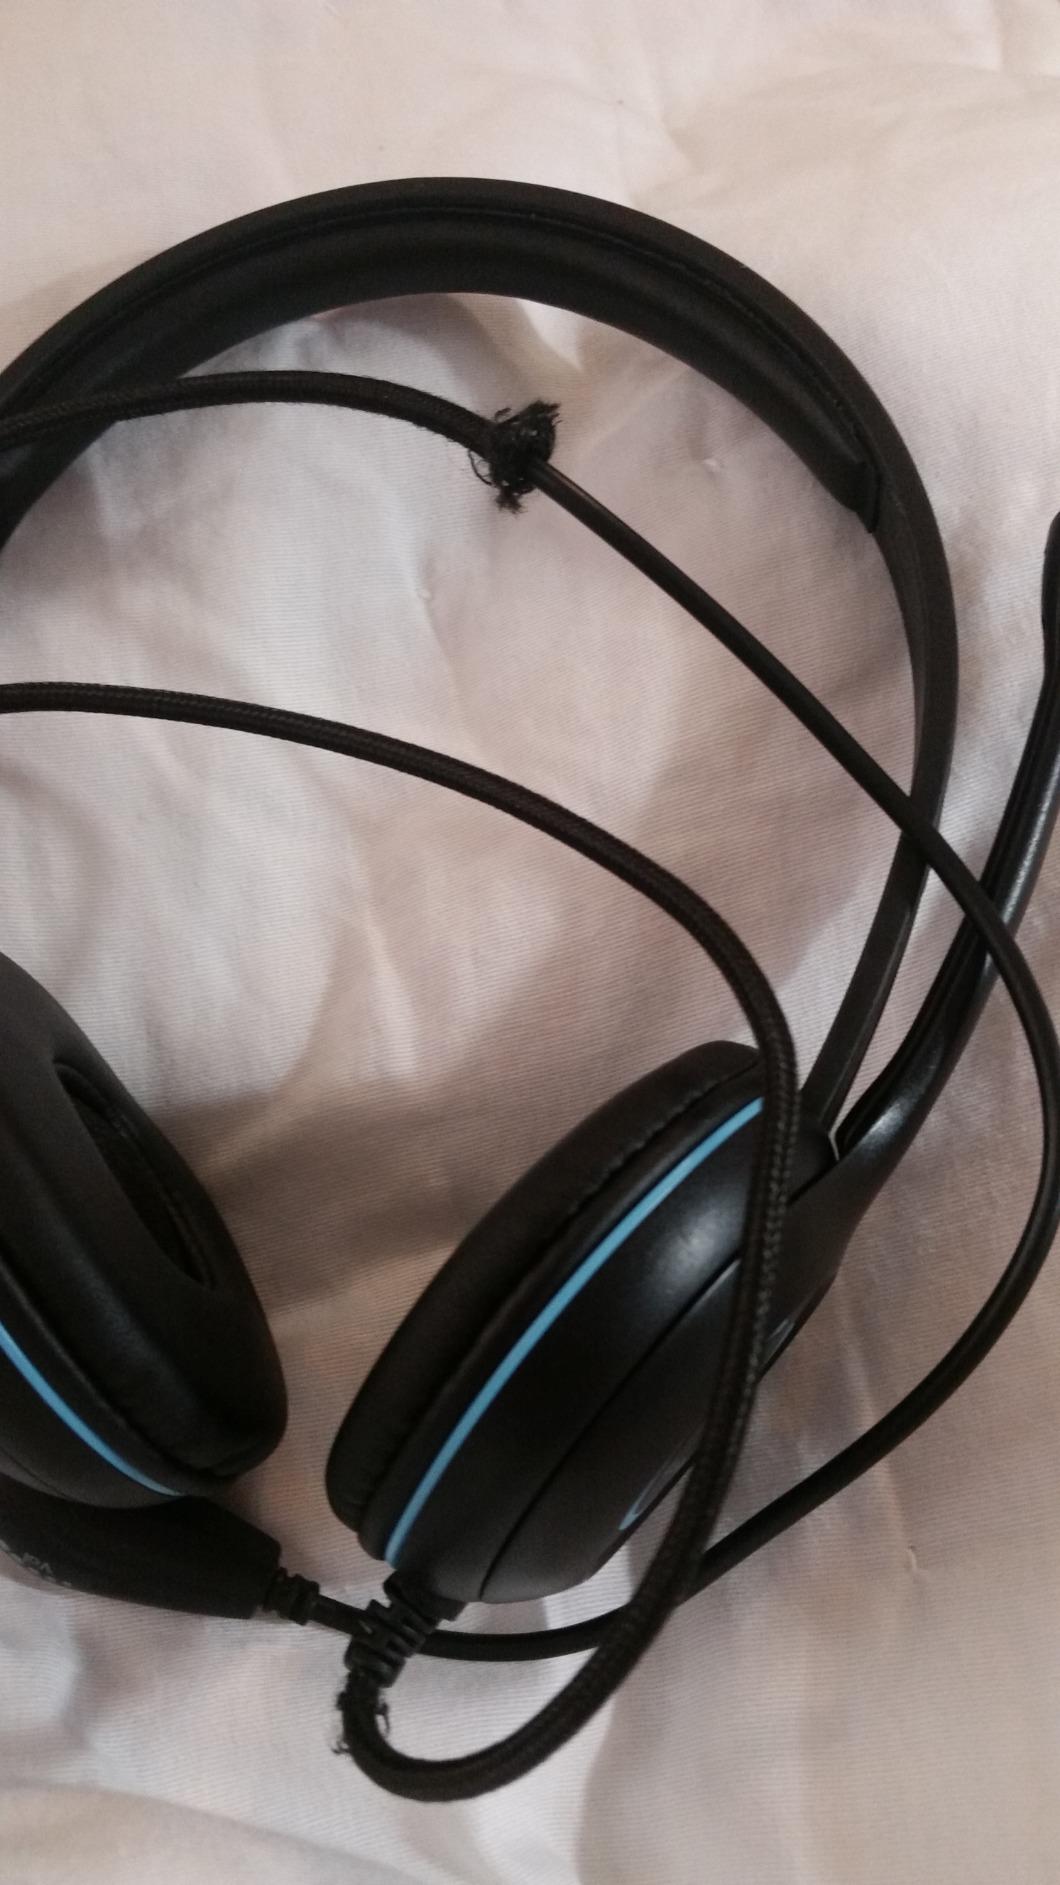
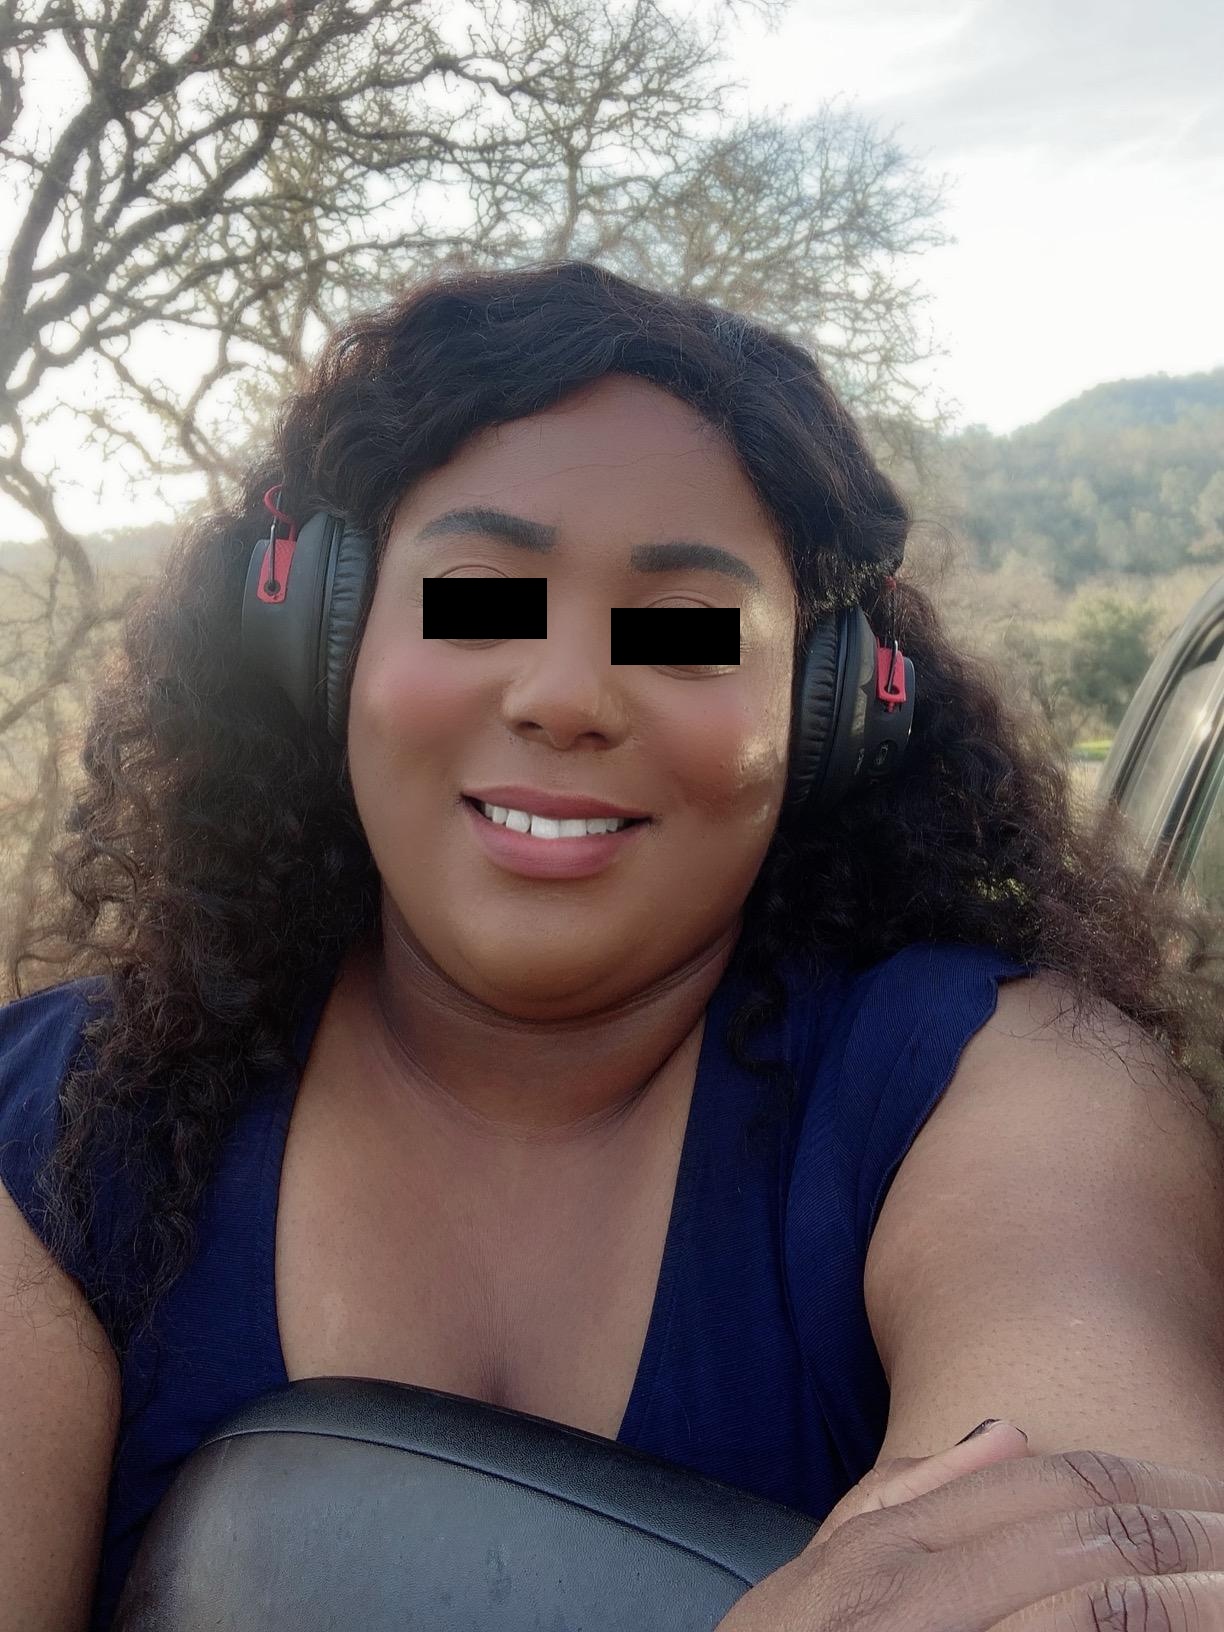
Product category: headphones
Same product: no